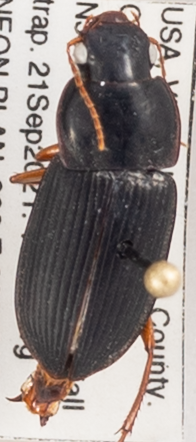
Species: Harpalus pensylvanicus
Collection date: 2021-09-21
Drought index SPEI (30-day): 1.642
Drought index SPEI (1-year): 0.828
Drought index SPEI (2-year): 0.704